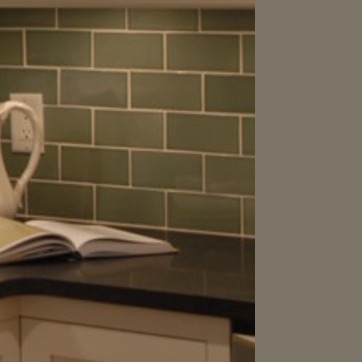
Material: tile